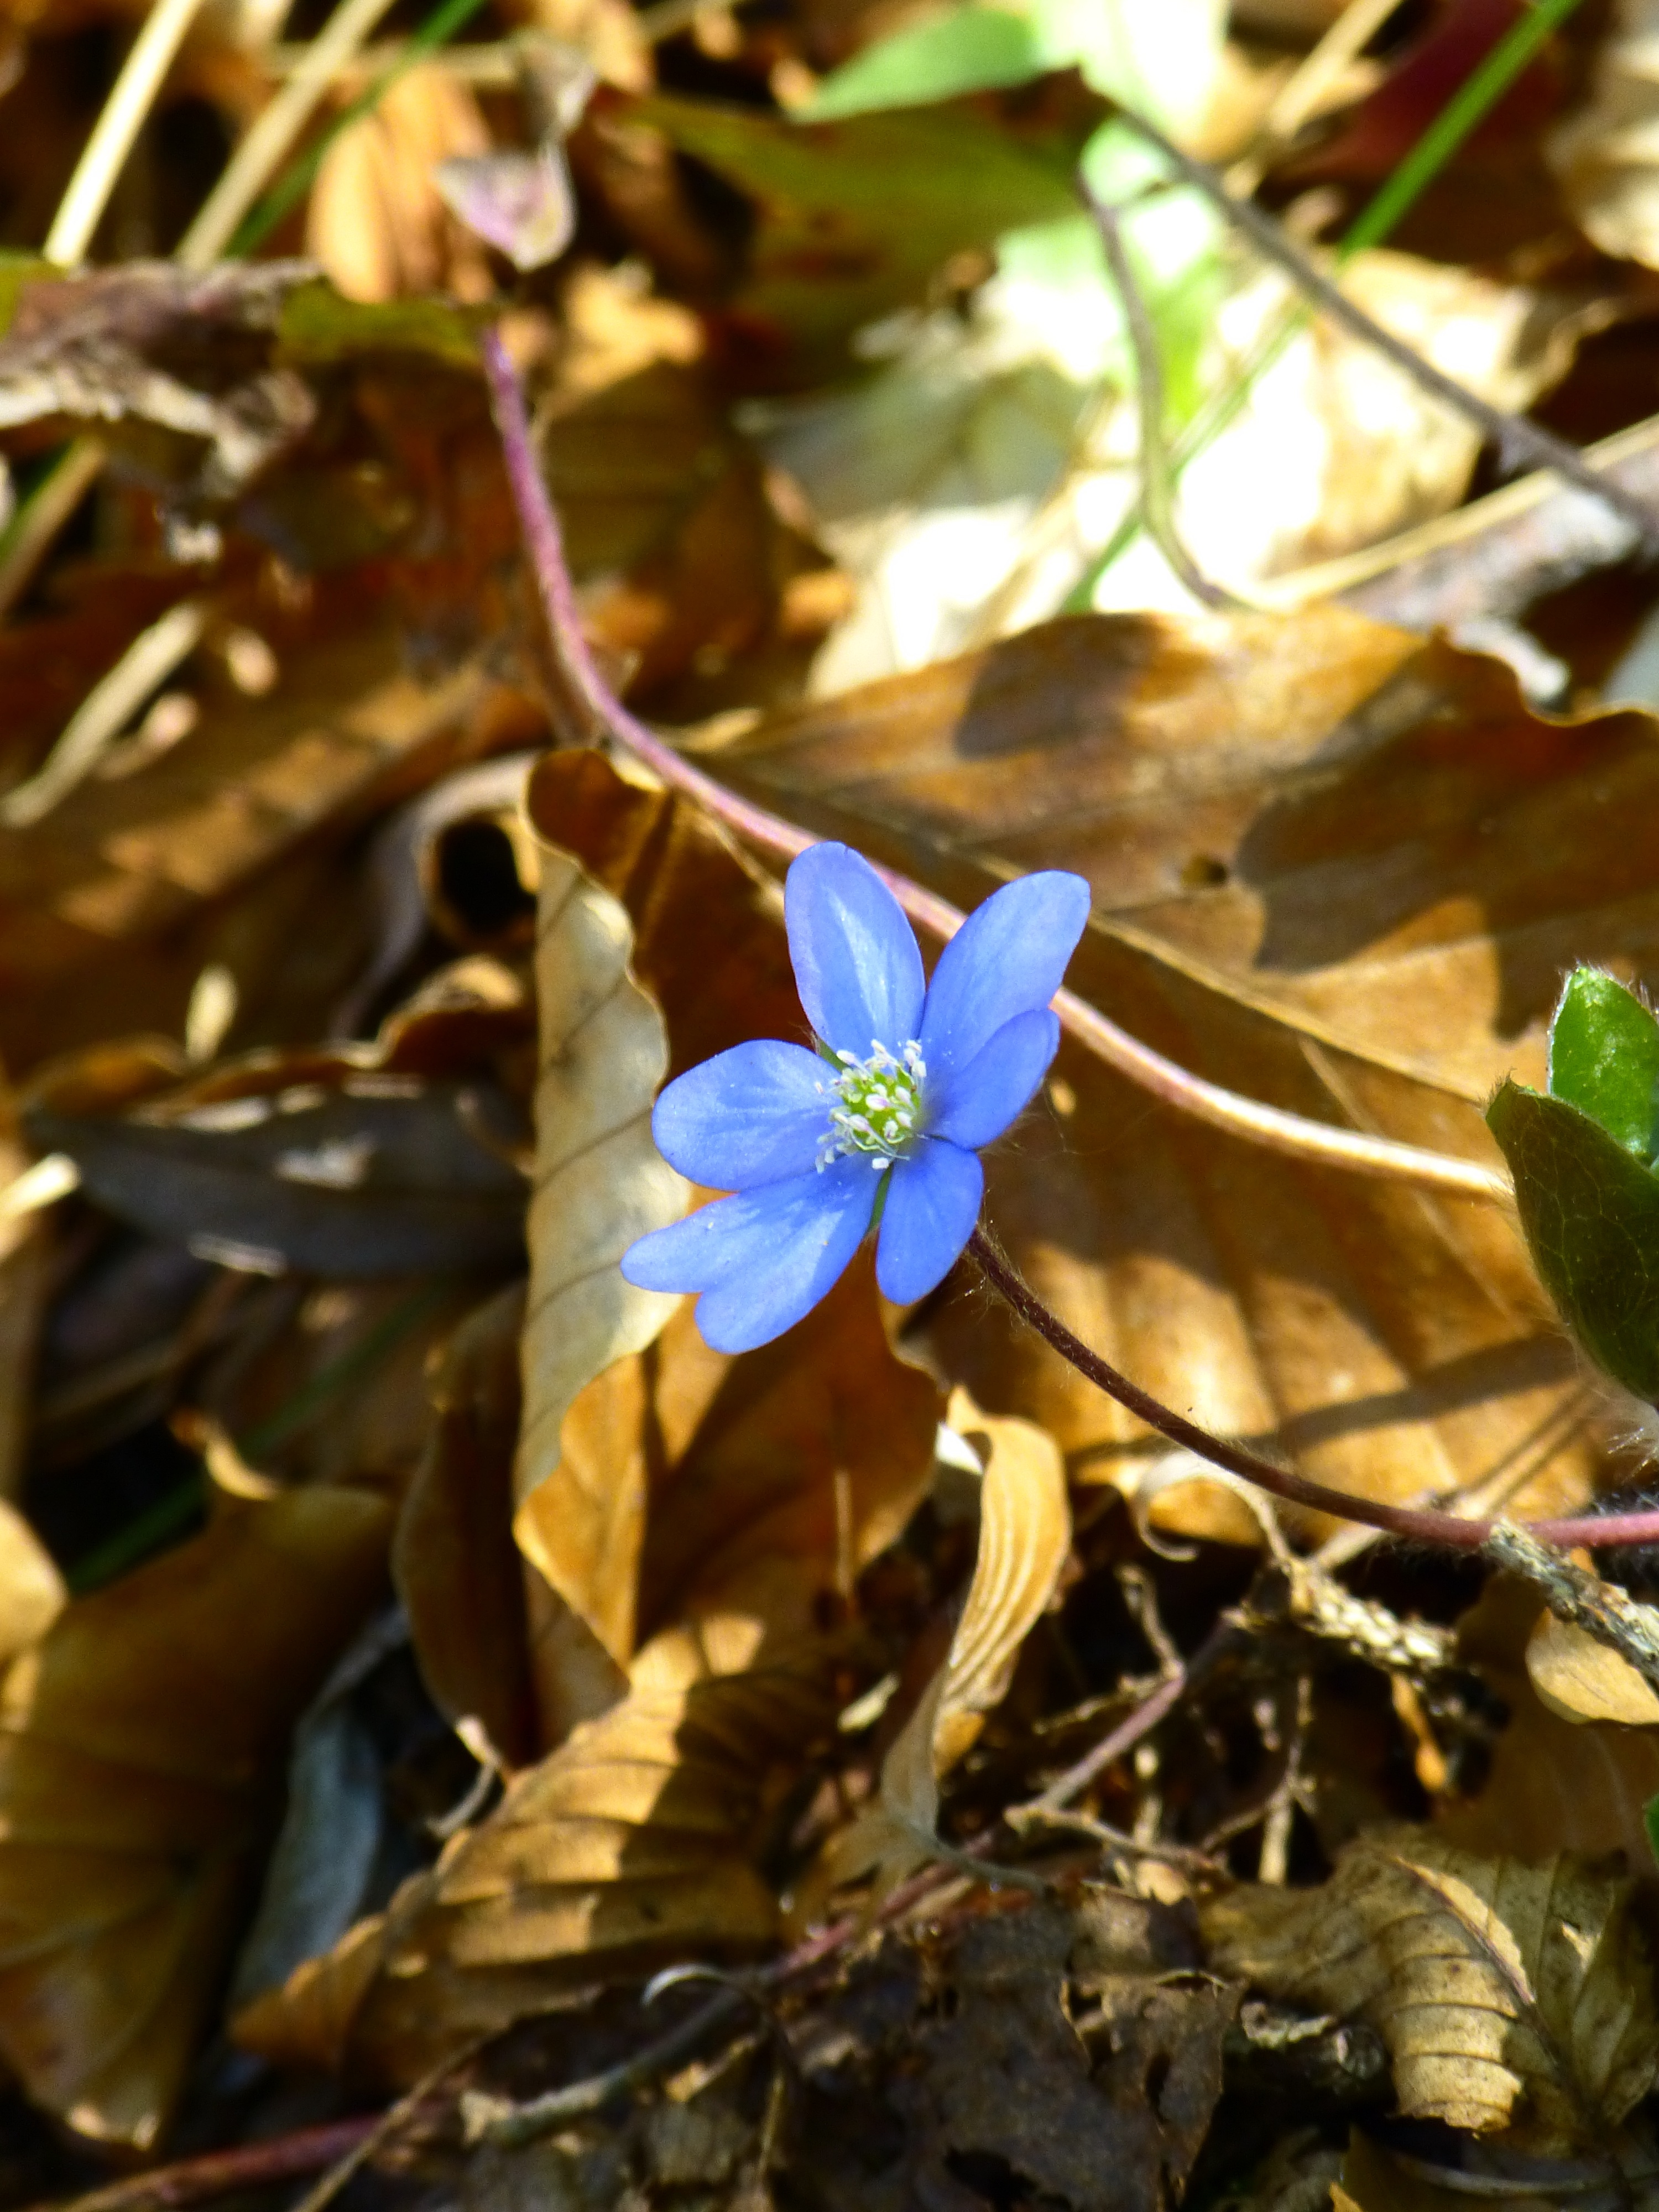
nature, blossom, plant, sunlight, leaf, flower, purple, petal, bloom, autumn, botany, flora, wildflower, close up, violet, hepatica, anemone, hazel flower, macro photography, flowering plant, hepatica nobilis, hahnenfu gew chs, ranunculaceae, liver flower, land plant, anemone hepatica, common hepatica, guldin cle, gold dress, gilt clover, gulden clover, haselmuenich, haselvoaltcher, forth flowers, heart joy, heart herb, stag dress, blue wood flower, leberblom, leberbluemli, liver clover, precious liver herbs, g ldin leberkrut, leberkrut, leverblome, lever krud, lever word, liewerkrokt, blue m rzabl m, maerzblom, maibluemli, muehliblueamli, blag oeschken, schoeranchel, black leaf herb, steibluoma, steiblueomli, blue violas, vorwitzchen